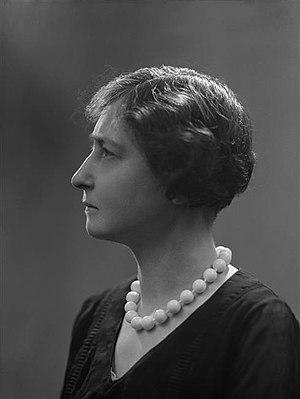
Gabrielle Dorziat, de son vrai nom Marie Odile Léonie Gabrielle Sigrist, née à Épernay le 25 janvier 1880 et morte à Biarritz le 30 novembre 1979, est une actrice française.